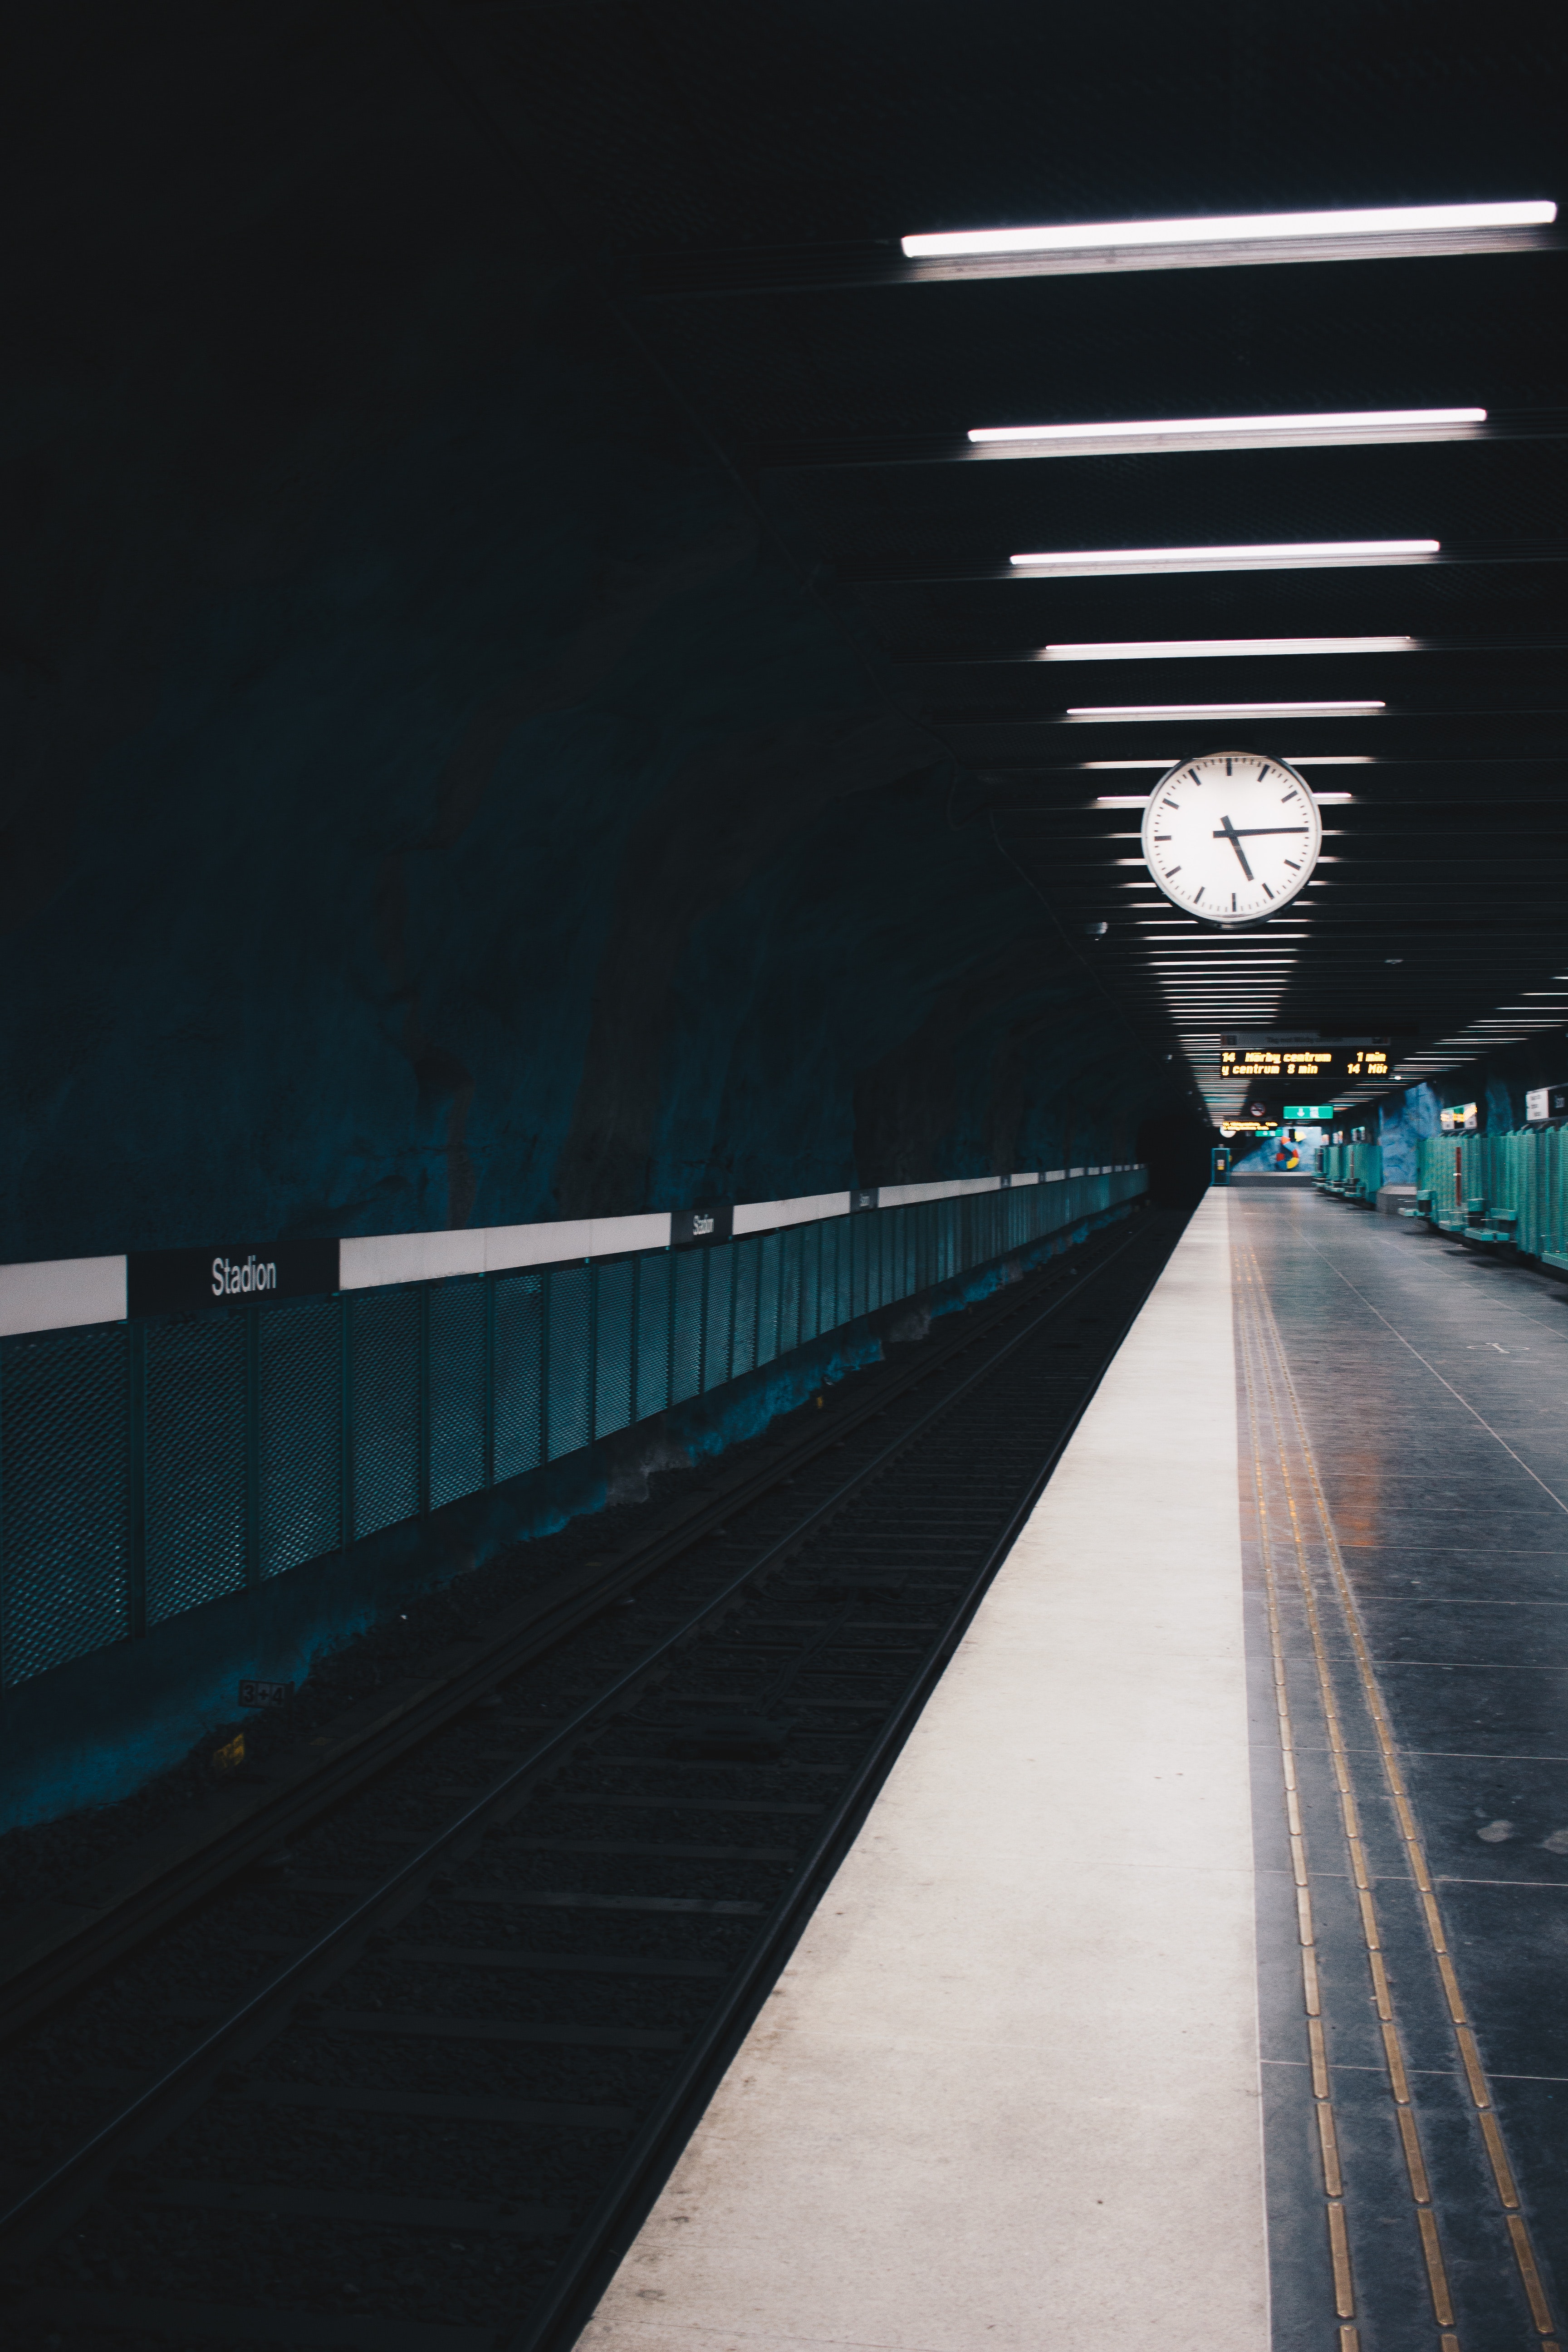
infrastructure, metropolitan area, fixed link, architecture, light, structure, sky, atmosphere, night, line, bridge, darkness, road, lane, angle, daylighting